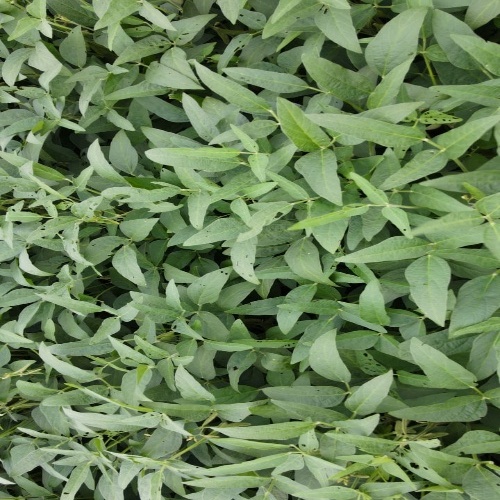
Label: Diabrotica_speciosa